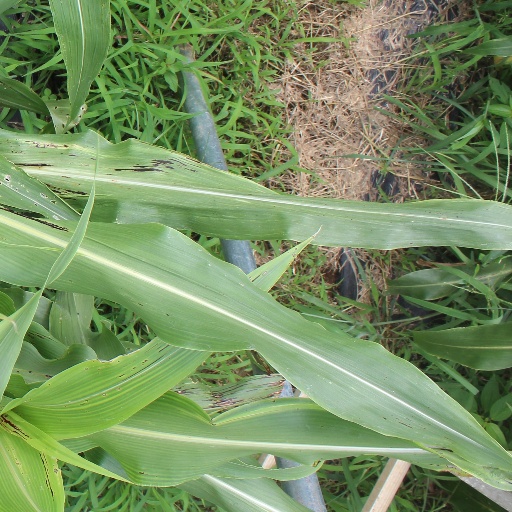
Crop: sorghum